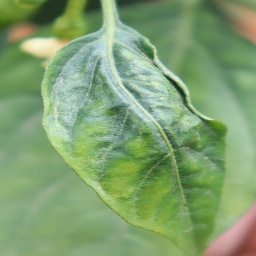
Label: mites_and_trips